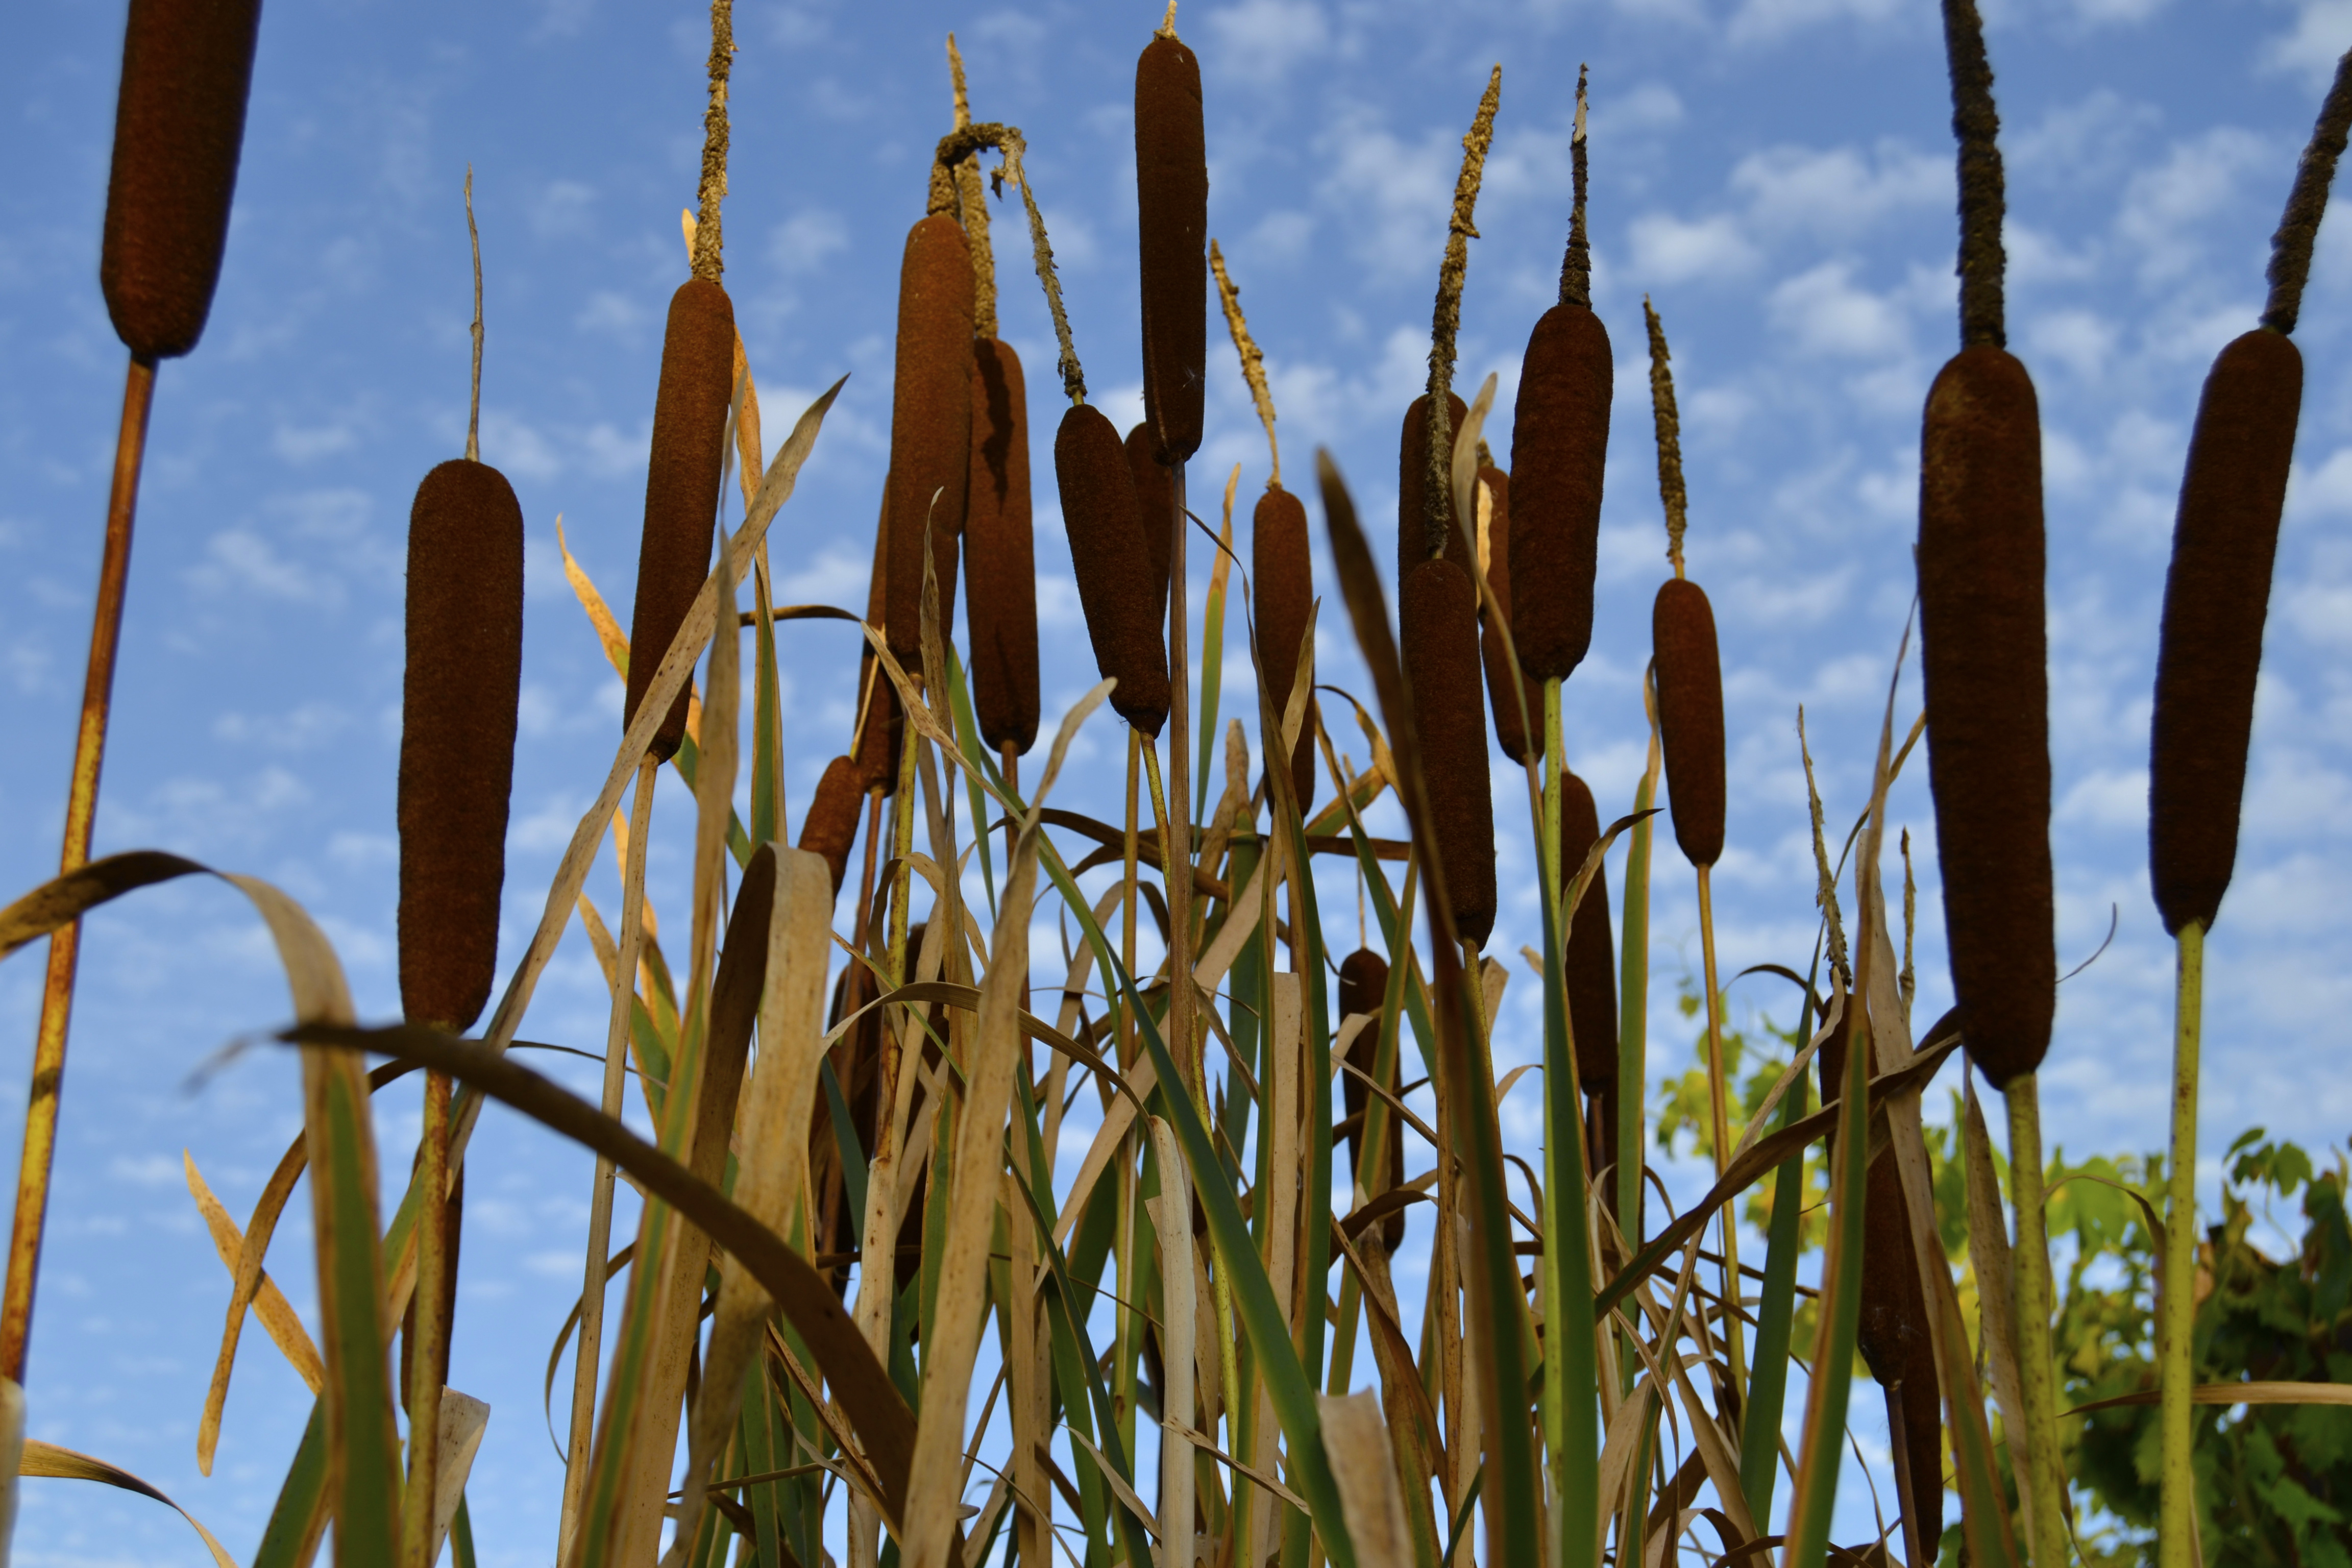
reed, plant, sky, plant lake, bulrush, Soft flag, phragmites, plant stem, grass family, flower, flowering plant